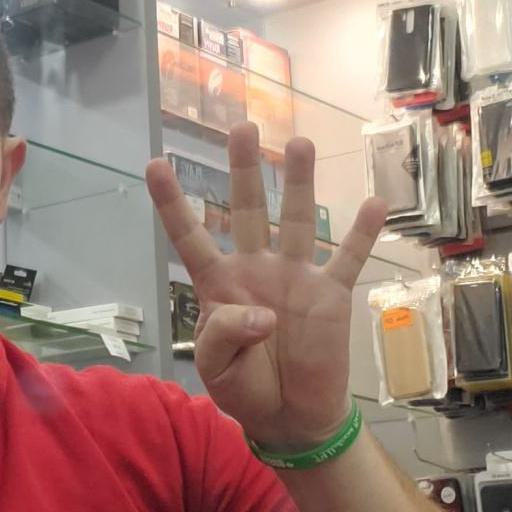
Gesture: four